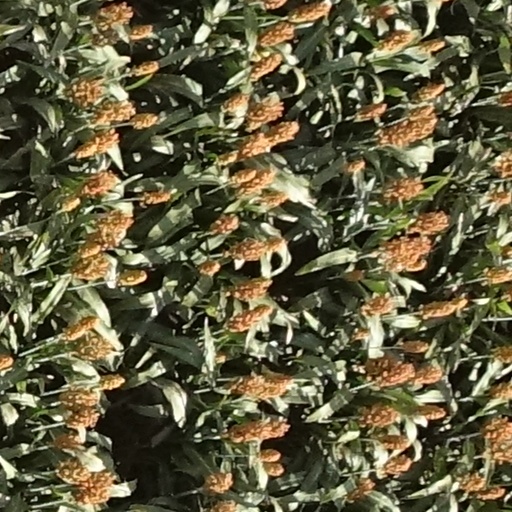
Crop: sorghum